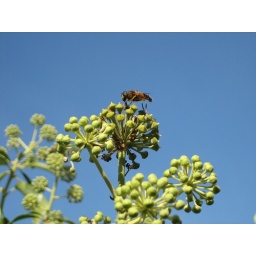
There are loads of bees, wasps, and butterflies on the tree in the garden at the moment.